Flying Lizard Motorsports

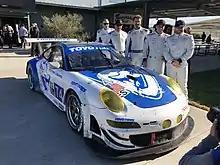
The 2018 25 Hours of Thunderhill race-winning Porsche and drivers

The team returned with a two car effort in 2018, winning overall for the fourth consecutive year, with the #74 Porsche 911 GT3 RSR of Johannes van Overbeek, Justin Marks, Andy Wilzoch, Charlie Hayes, and Wolf Henzler. van Overbeek started from fifth and brought the car up to second in the opening lap, but within minutes, the Porsche was back in the garage for 14 laps, needing repairs on a broken axle. By Henzler's stint, the car had made it back into the top three, but again suffered a broken axle. In lap 596, van Overbeek brought the car back to the lead, and after 25 hours again finished first overall, officially becoming the team to hold the most wins at the endurance event. The second of two all-female entries on the grid, the #45 Jester & Babbitt Racing by Flying Lizard Motorsports Toyo Tires Audi R8 LMS GT4 was raced by the first-ever female drivers of the team: Christina Nielsen, Aurora Straus, Ashton Harrison, Laura Ely, and Erin Vogel. The all-female car clinched its Toyo Tires GT4 Challenge class win, finishing fourth overall after running a near-flawless race and suffering no mechanical issues.